SEAT 132

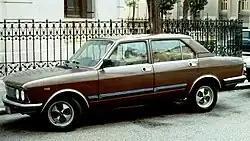
SEAT 132, side view

SEAT's new car shared its body with the Fiat 132, but when launched in May 1973 it featured its own engine options: